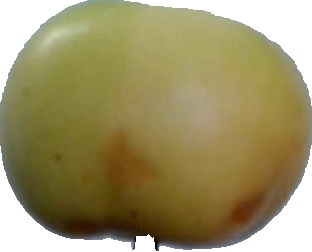
Label: apple_6